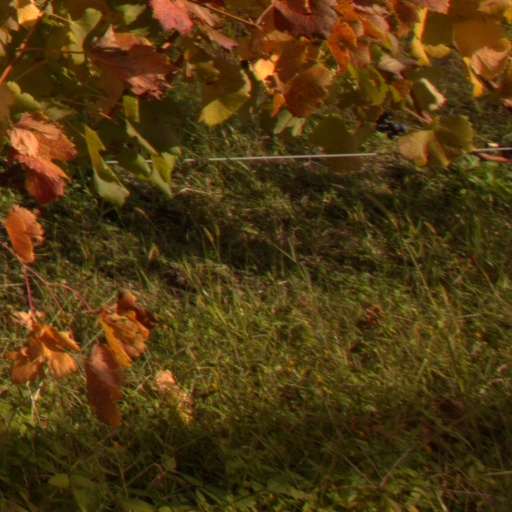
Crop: grape